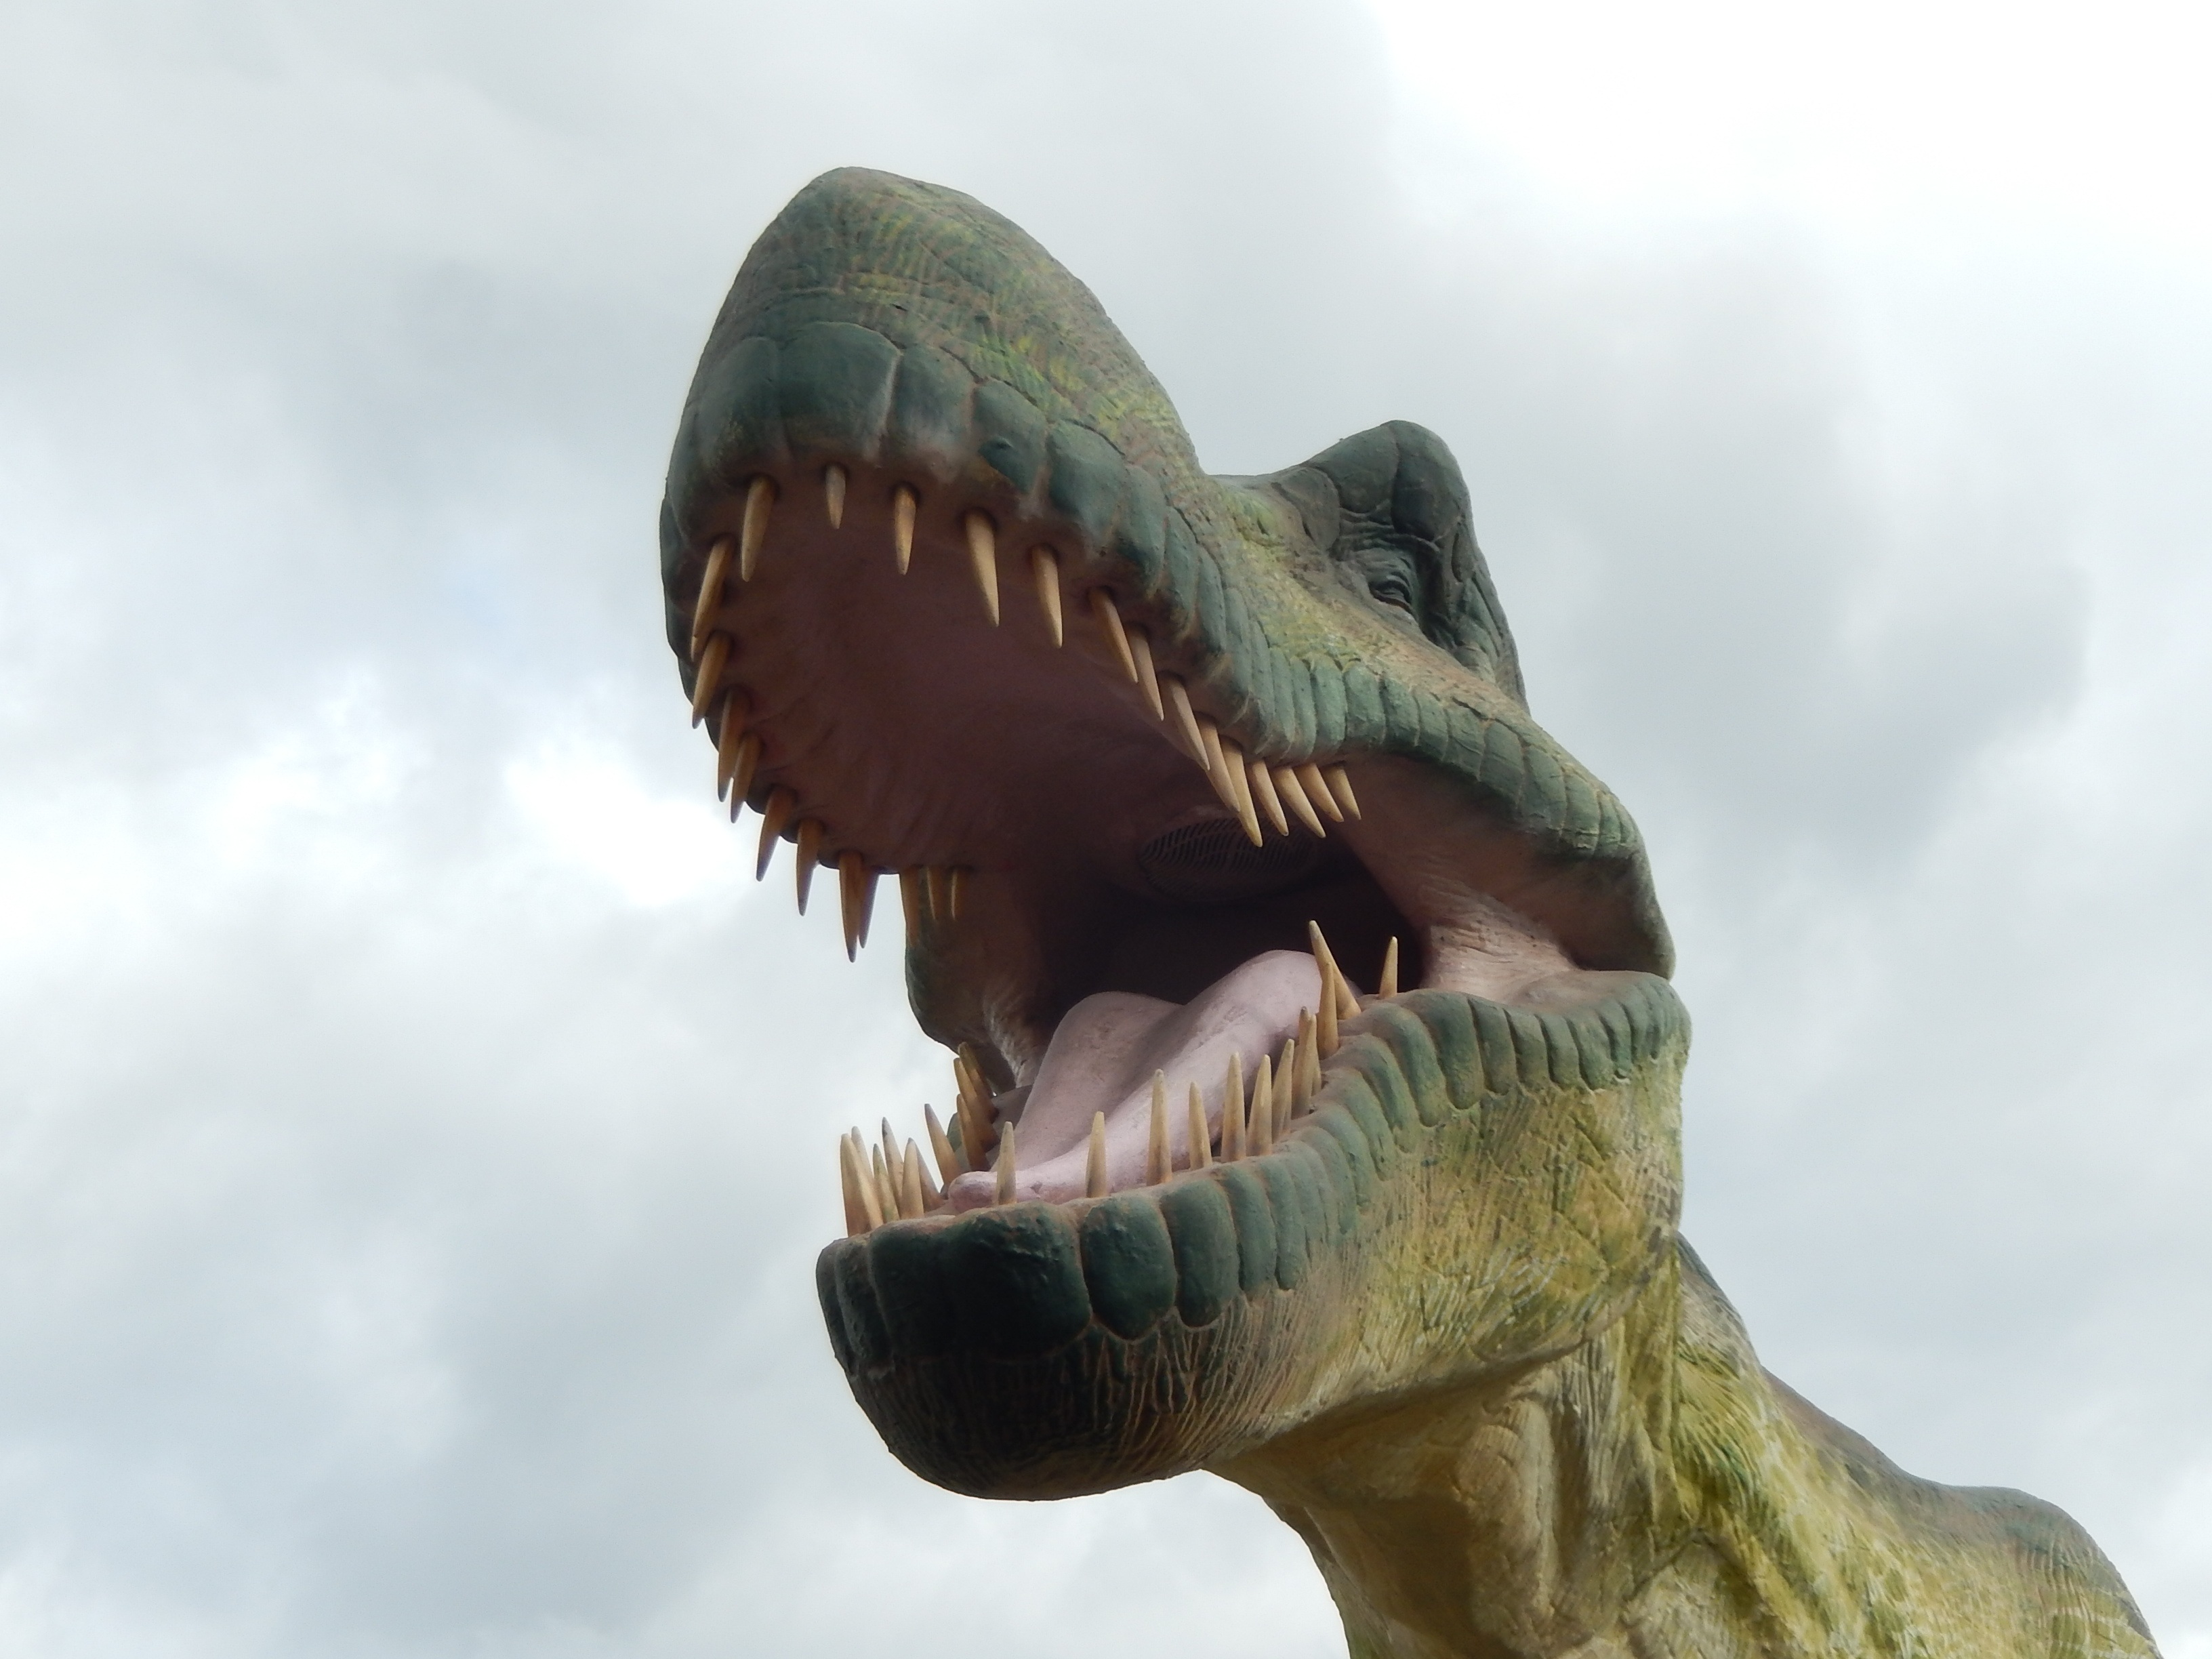
fauna, dinosaur, carnivore, tyrannosaurus, prehistory, velociraptor